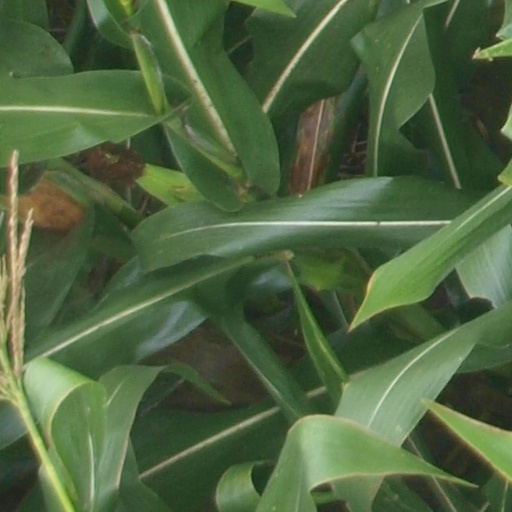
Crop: maize; corn